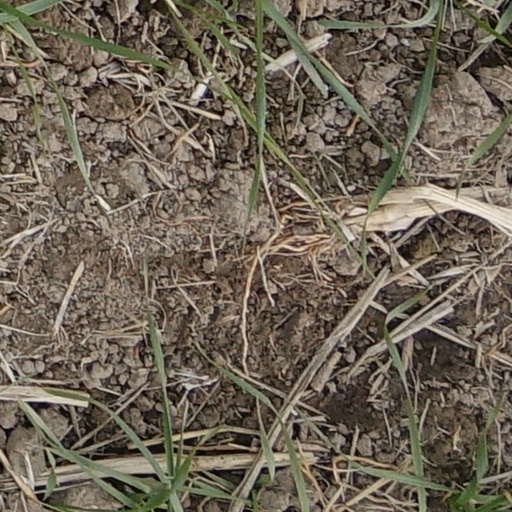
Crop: wheat